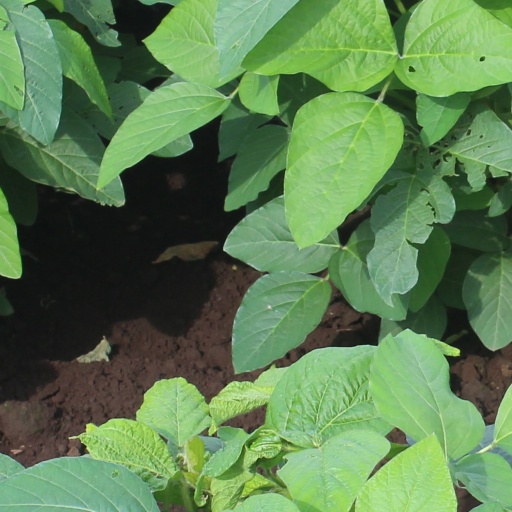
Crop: soybean